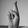
ASL letter: R